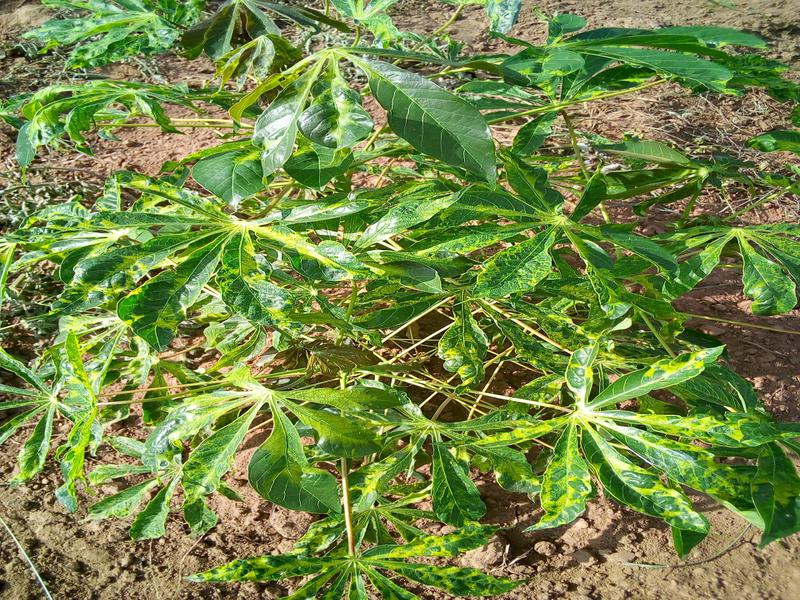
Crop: cassava
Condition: mosaic_disease